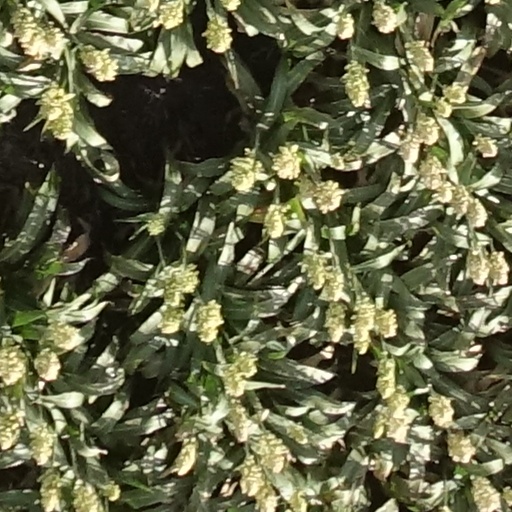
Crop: sorghum